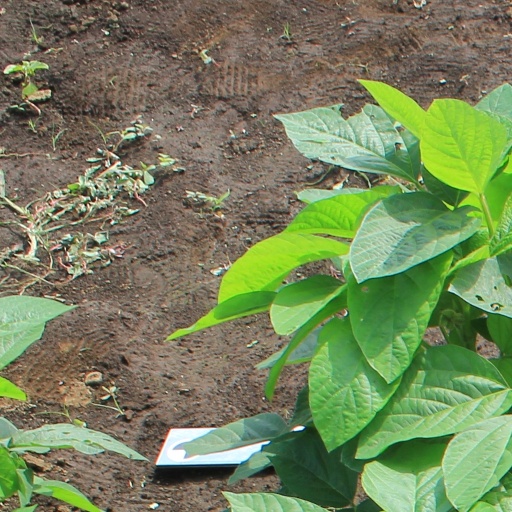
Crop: soybean